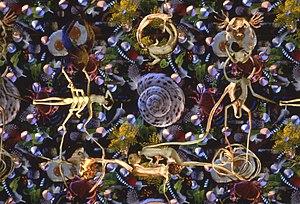
Image extraite de Tableau d'amour, film d'animation de Bériou.
Bériou, pseudonyme de Jean-François Matteudi, est un vidéaste et plasticien français né en 1952. Certains de ses courts métrages d'images de synthèse, produits par Canal+ et diffusés dans de nombreux pays, ont marqué les années 1990.